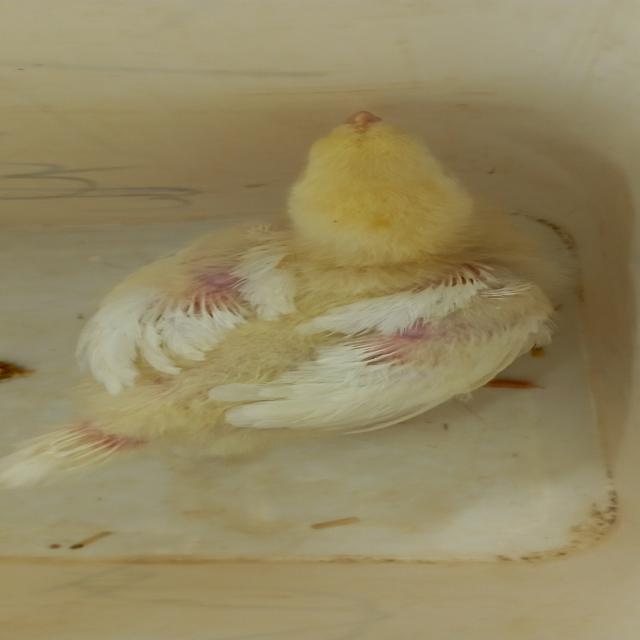
Weight: 381 g